Antonio da Sangallo the Elder

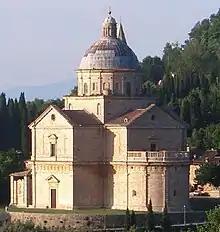
San Biagio, Montepulciano, 1518 — consecrated 1529

Antonio da Sangallo the Elder (c. 145327 December 1534) was an Italian Renaissance architect who specialized in the design of fortifications.